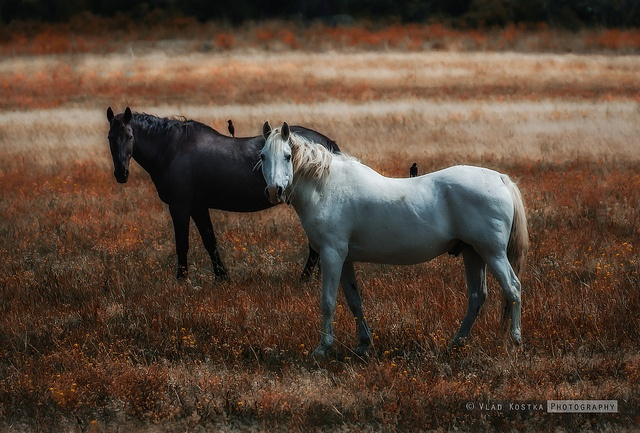
Two horses standing in the middle of a field.
Two horses standing in a field with a bird on their backs
A pair of horses trotting along a field.
A black horse and a white horse look at the camera in a field.
A black and a white horse in a field.